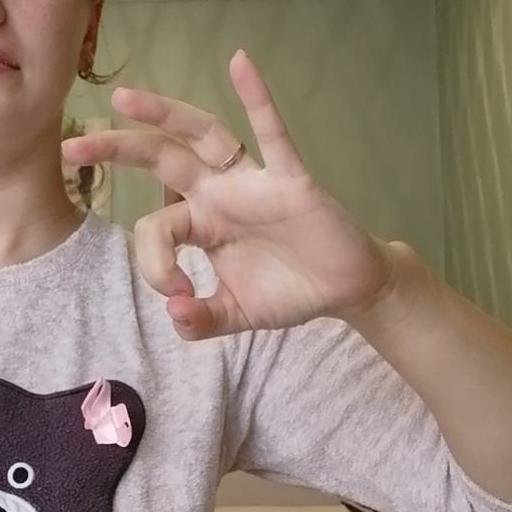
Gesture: ok